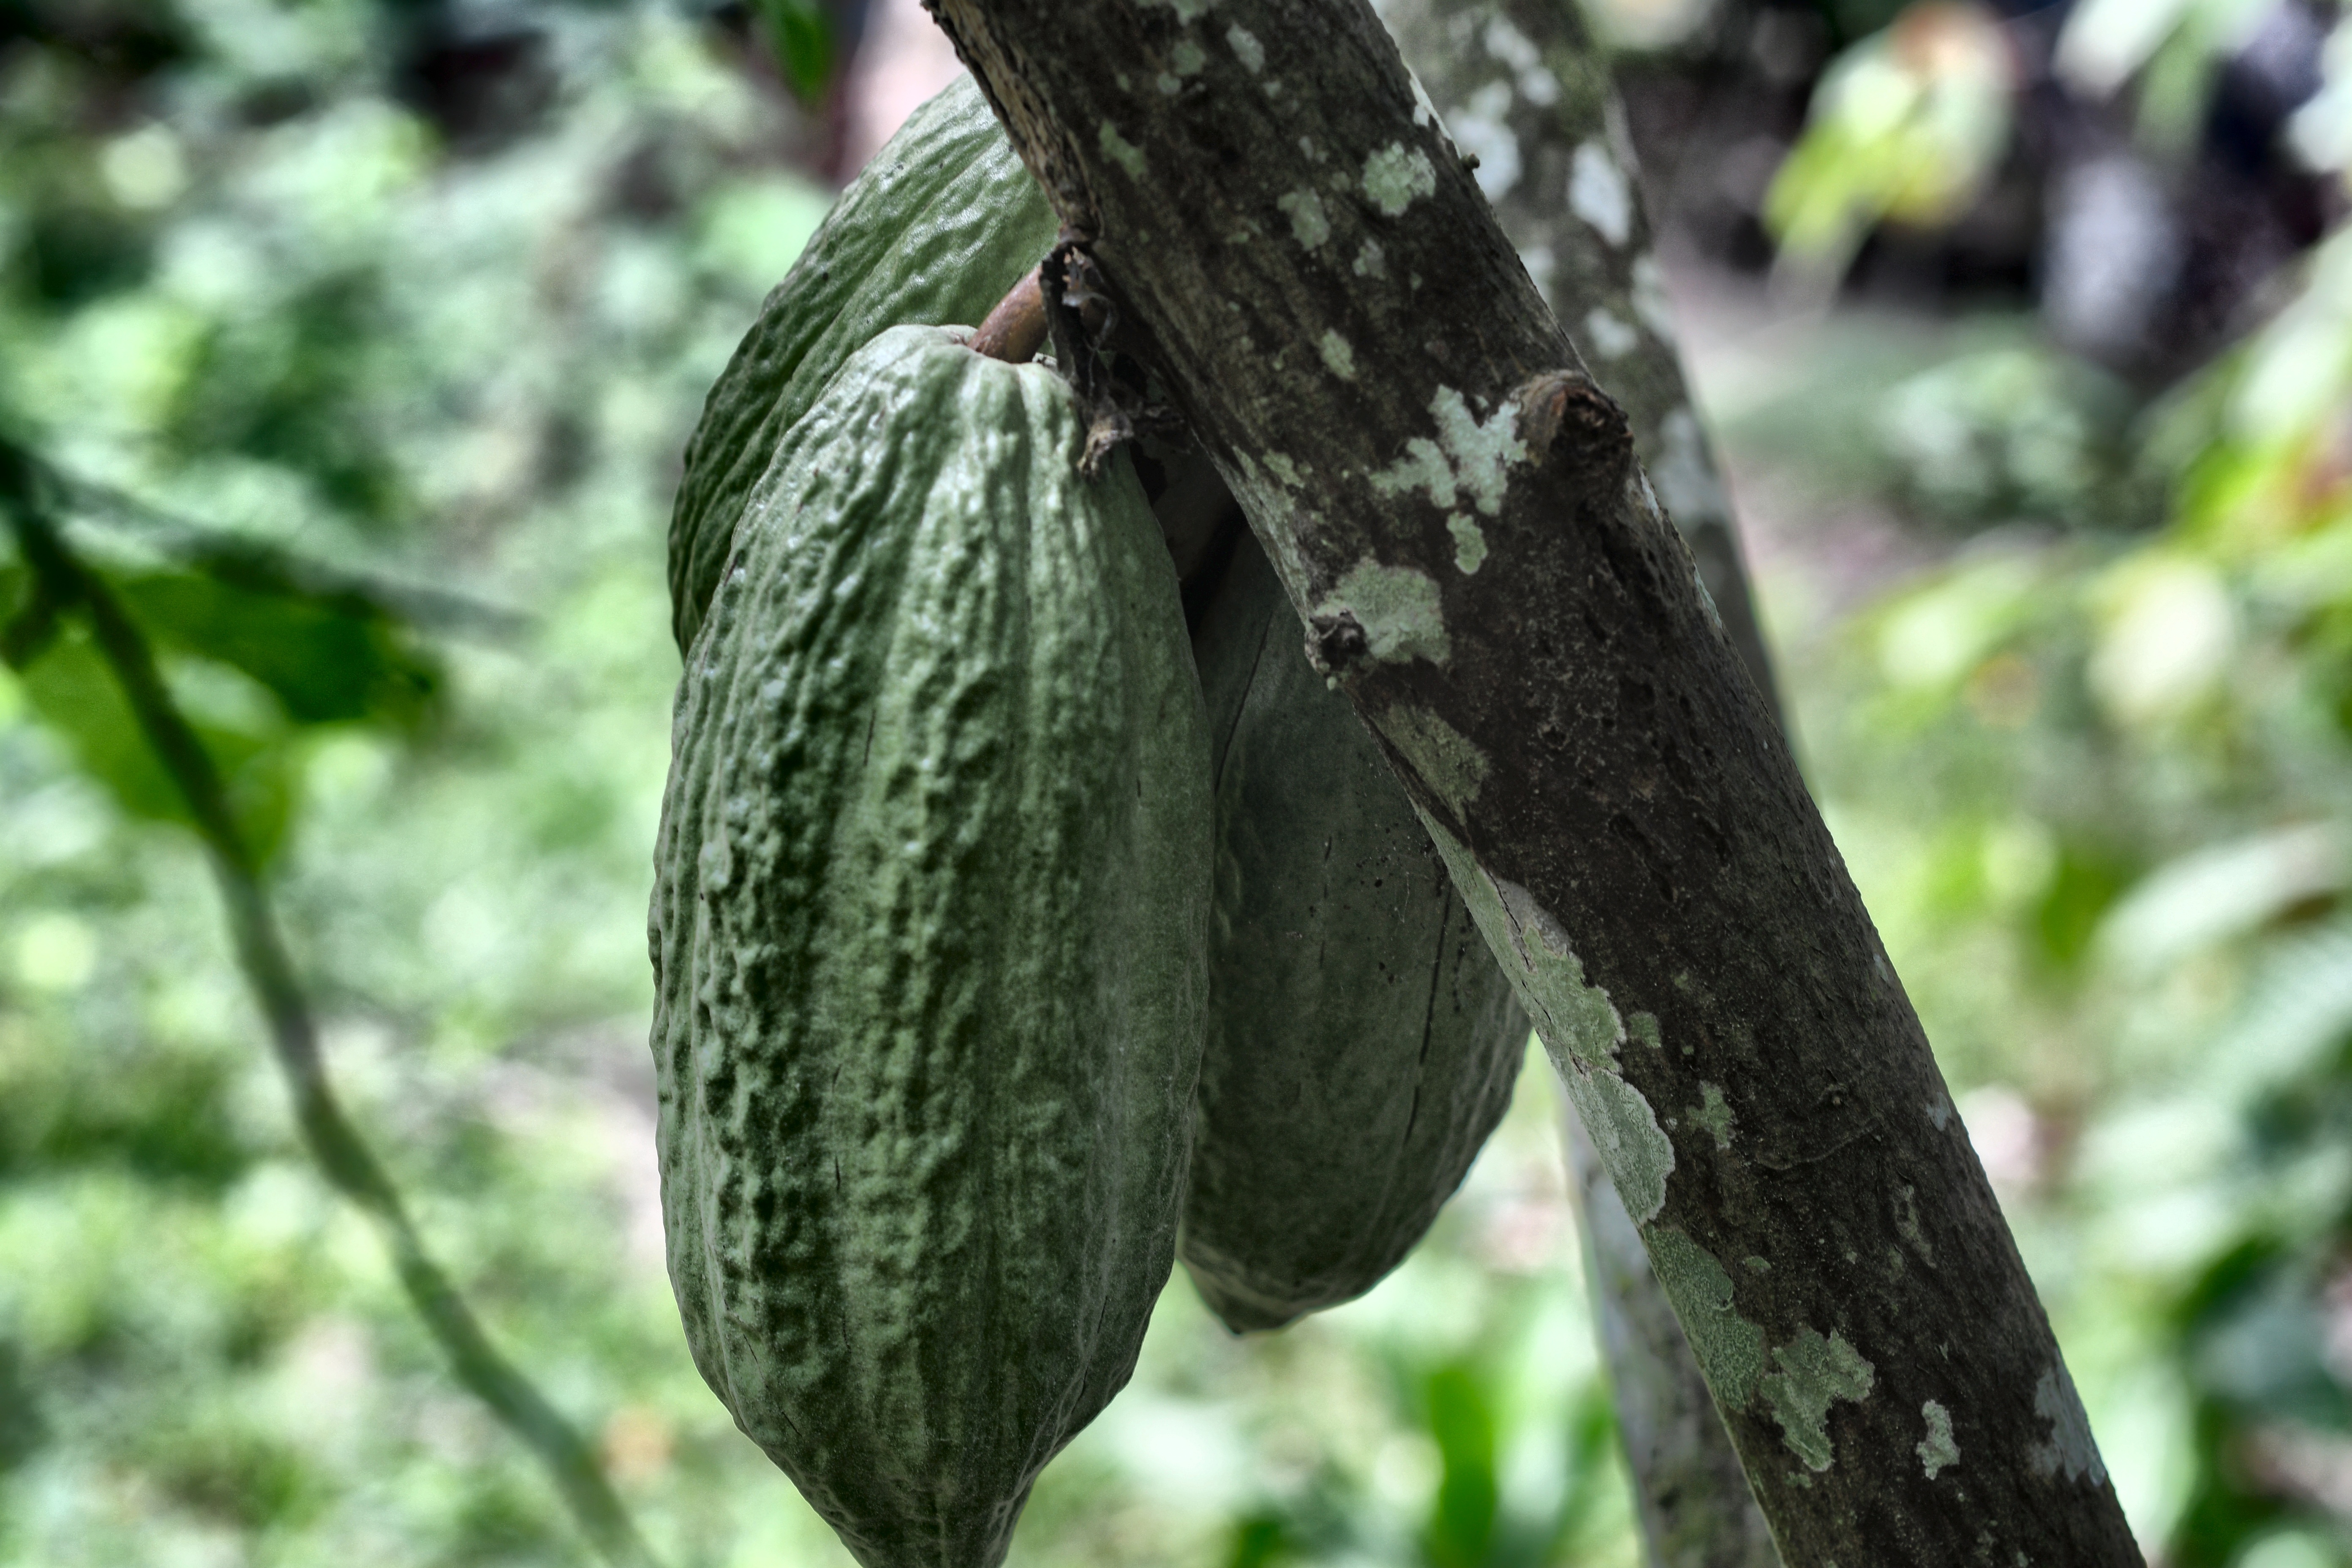
Maturity: unmature
Variety: Angoleta